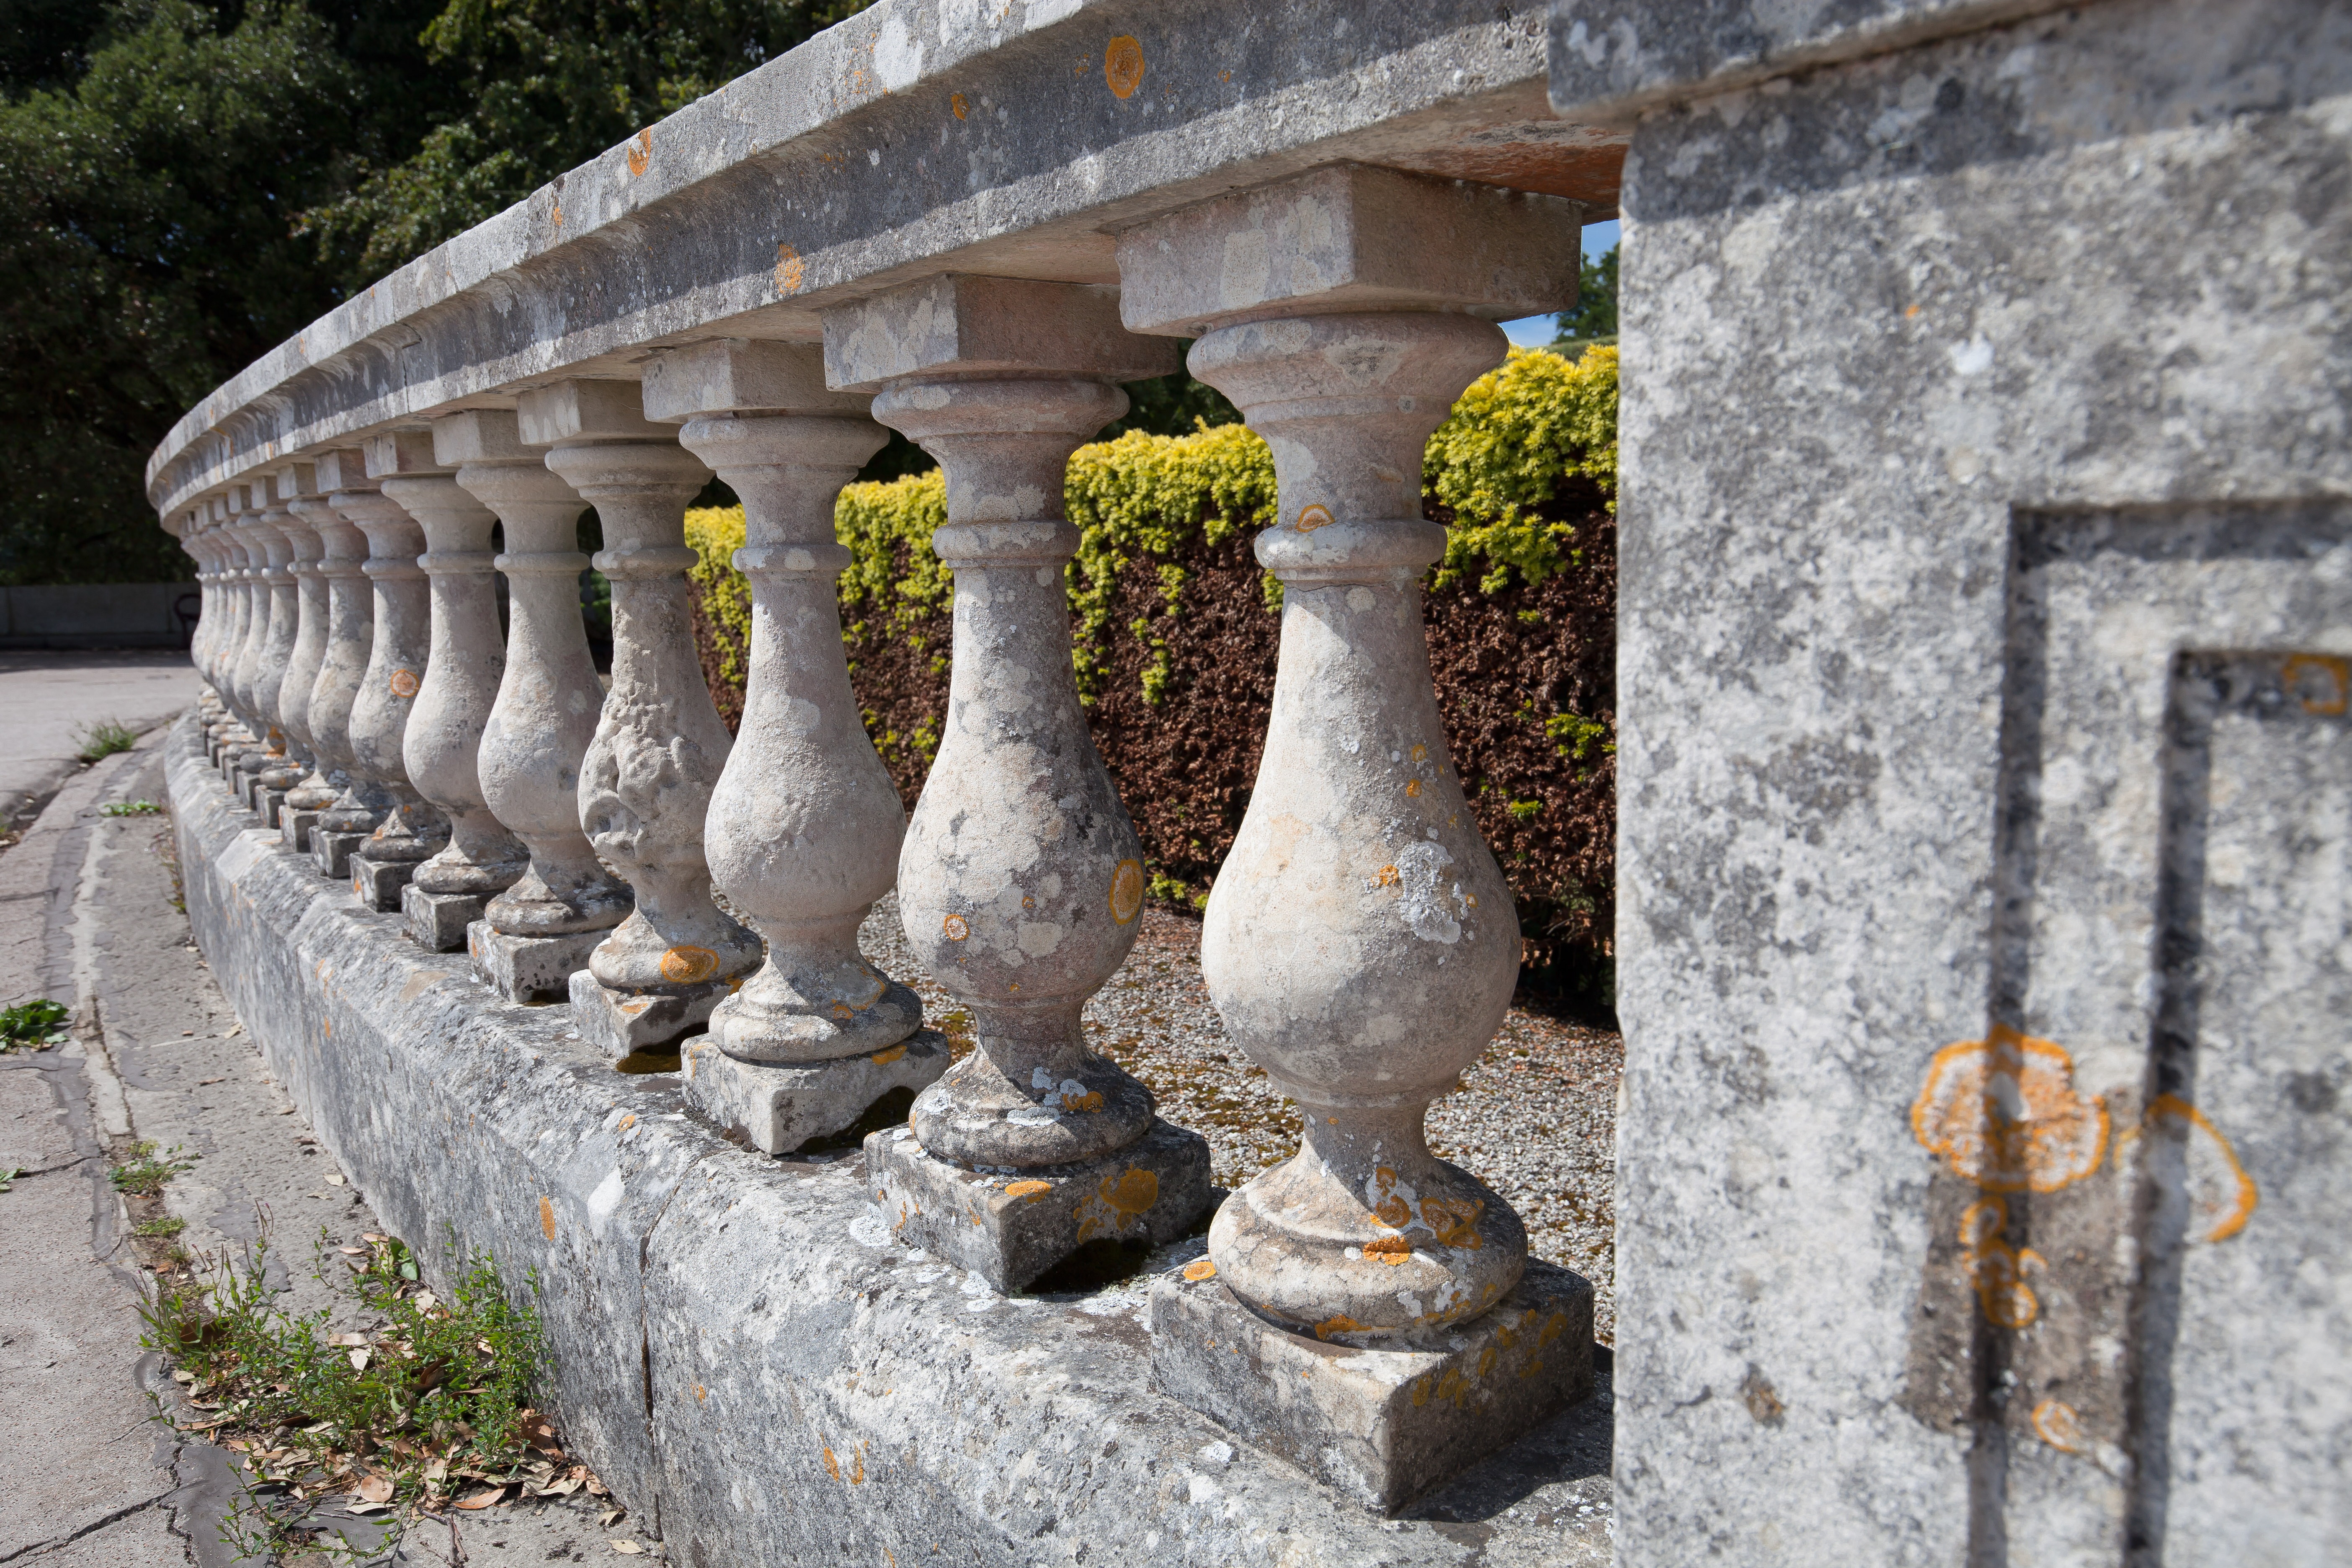
rock, structure, wood, wall, column, temple, ruins, shrine, series, balustrade, hedge, columnar, support, parapet, ancient history, natural stone balustrade